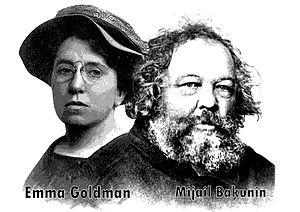
Emma Goldman est une anarchiste russe connue pour son activisme politique, ses écrits et ses discours radicaux libertaires et féministes. Elle a joué un rôle majeur dans le développement de la philosophie anarchiste en Amérique du Nord et en Europe dans la première moitié du XXᵉ siècle.